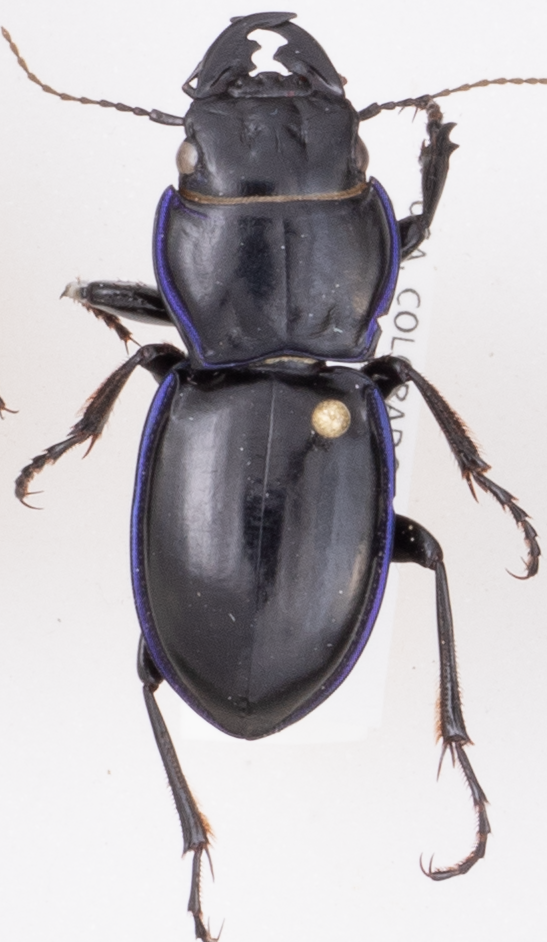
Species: Pasimachus elongatus
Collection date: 2019-06-05
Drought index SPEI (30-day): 1.416
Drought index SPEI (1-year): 0.334
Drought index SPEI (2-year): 0.2